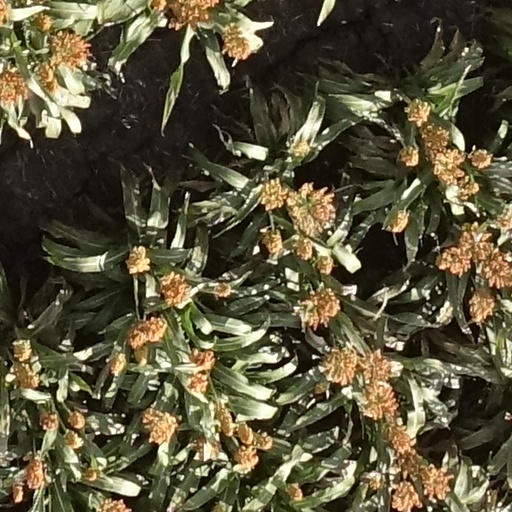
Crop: sorghum